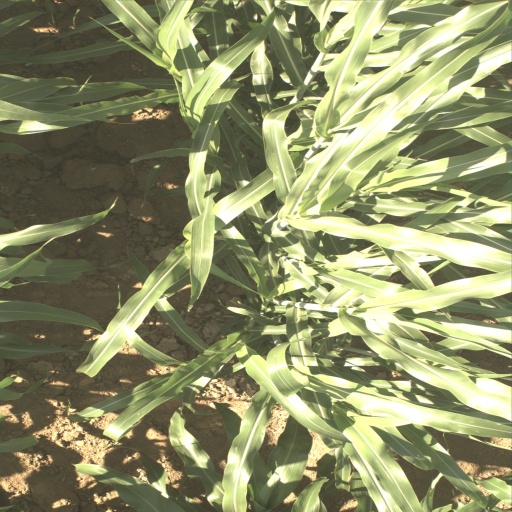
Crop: sorghum